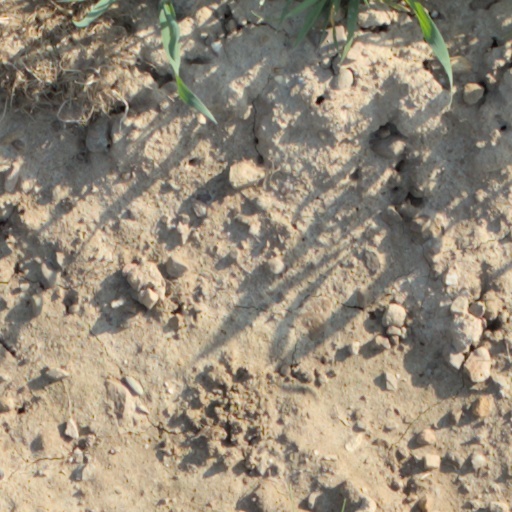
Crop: wheat